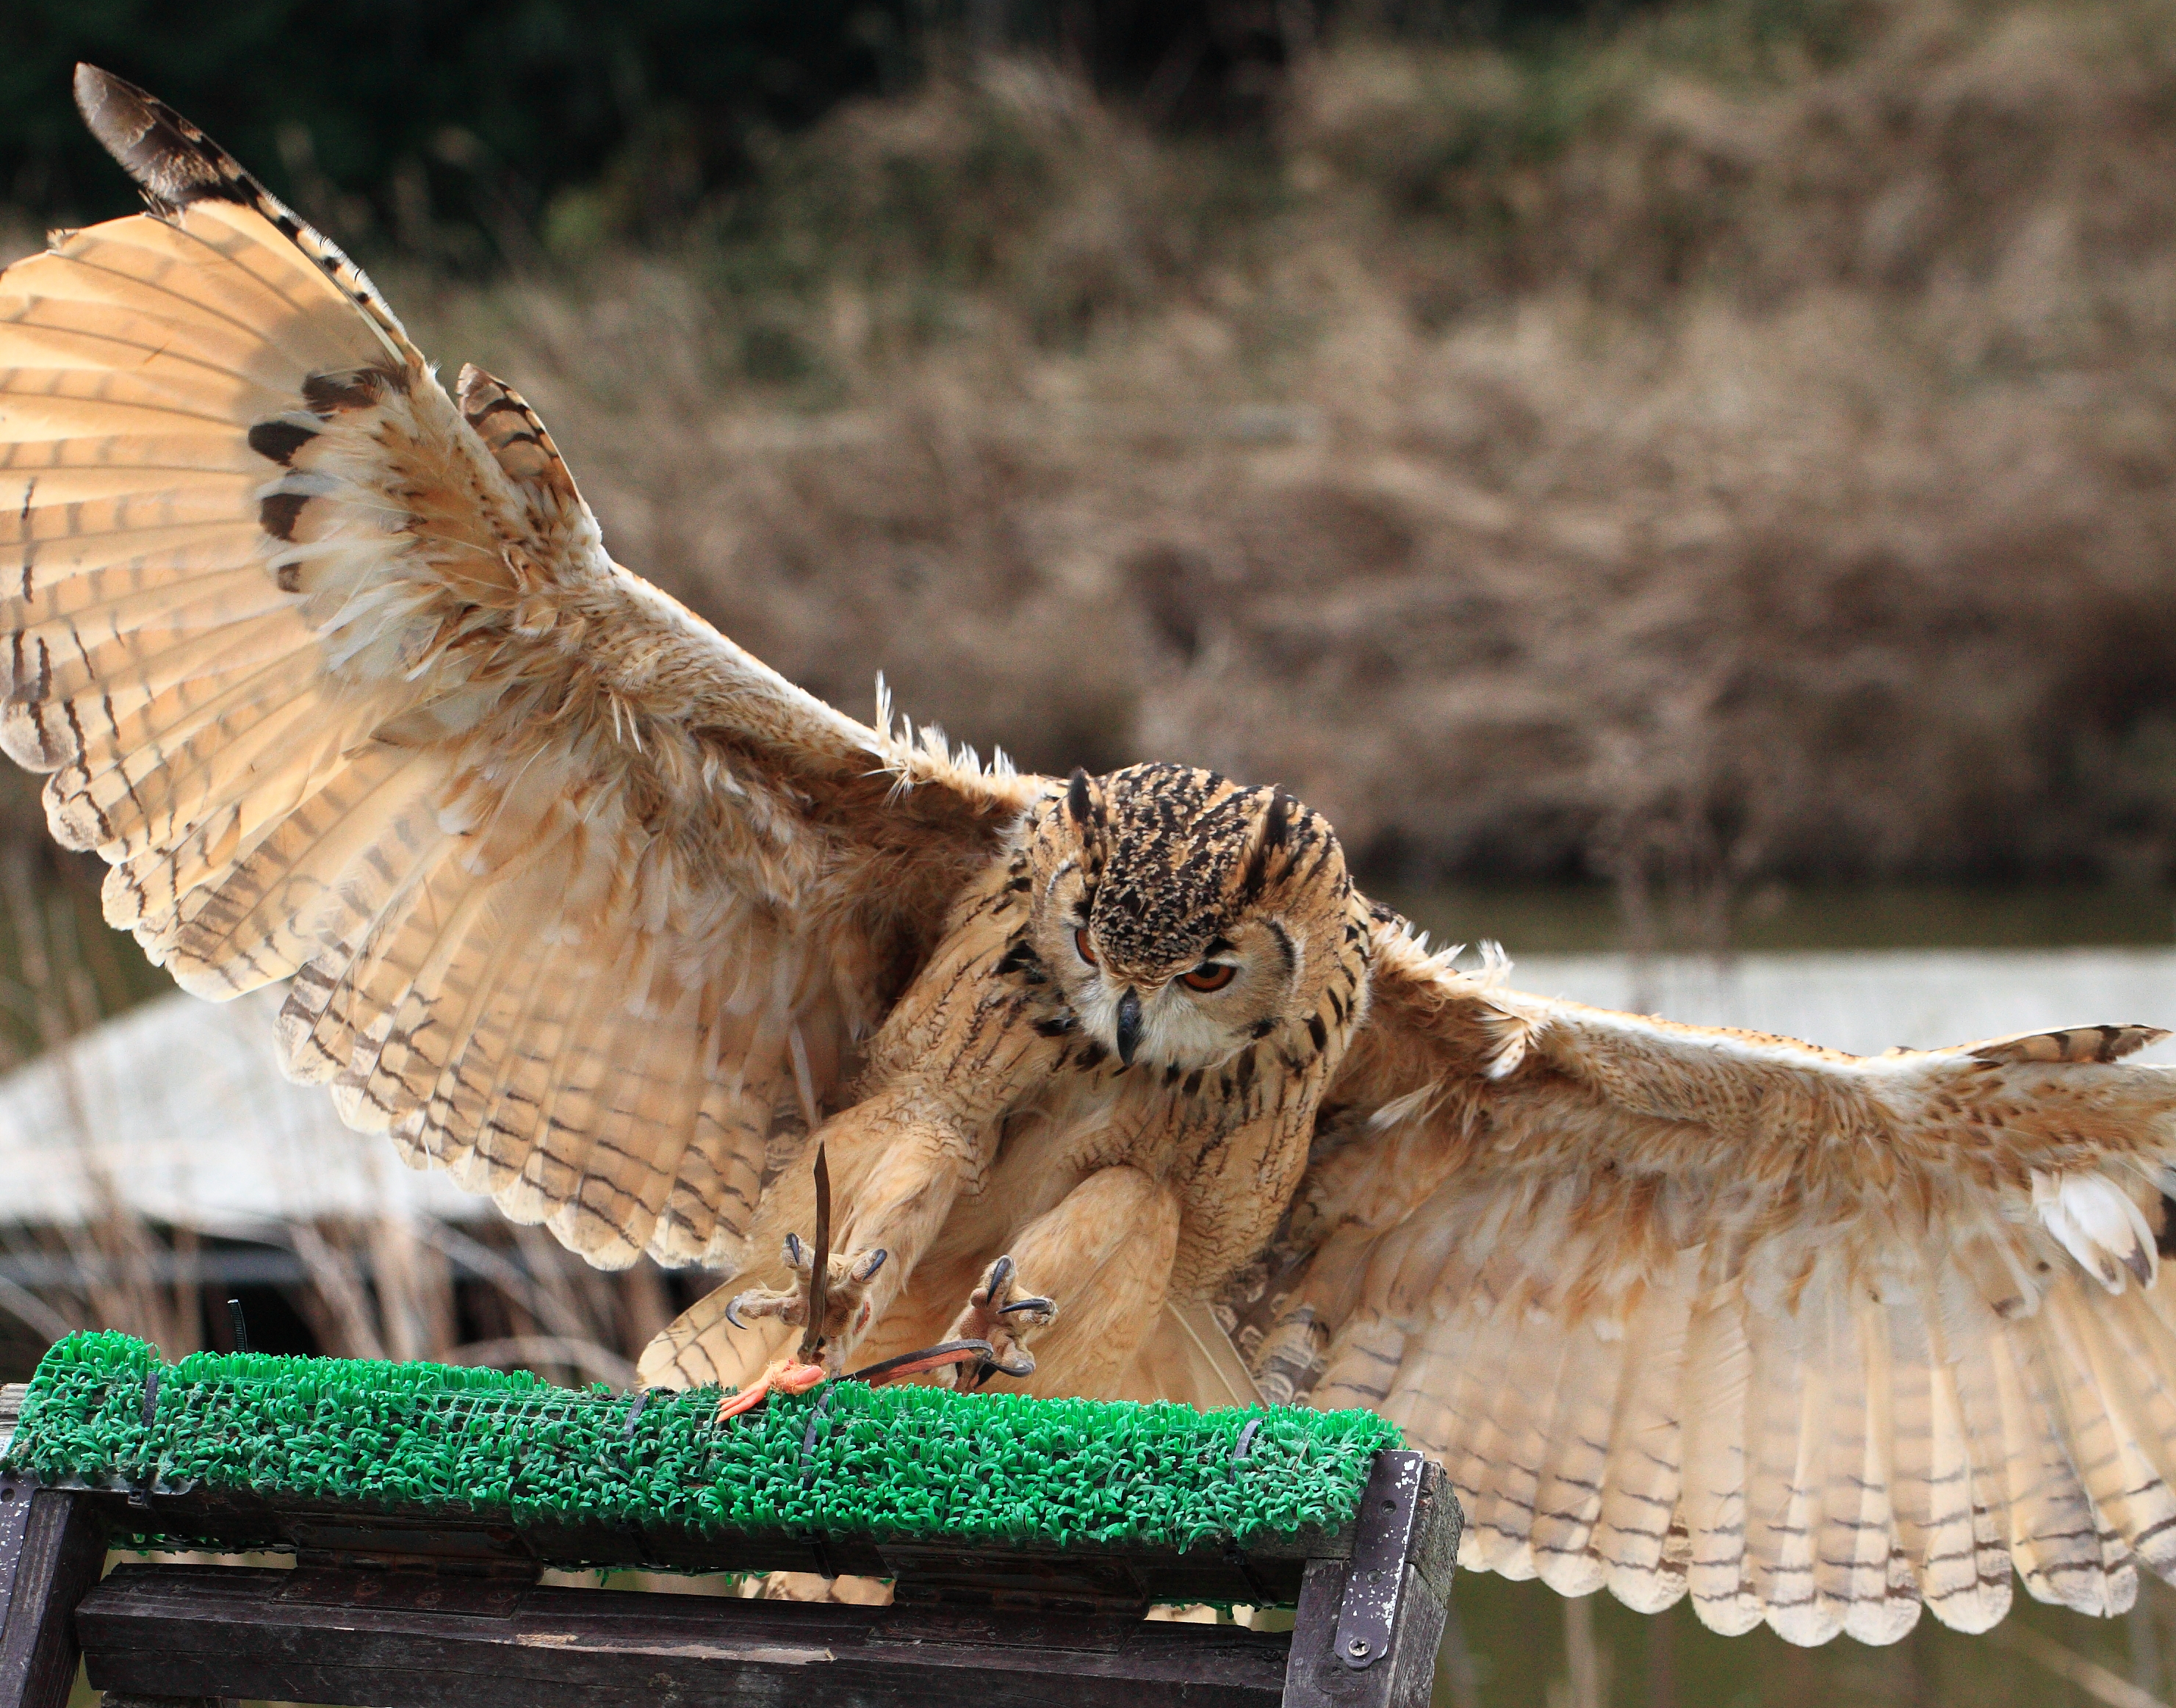
nature, bird, wing, wildlife, high, beak, hawk, owl, fauna, bird of prey, vertebrate, 5d, bubo, hires, markii, hi, res, resolution, shizuoka, bengaleagleowl, bengalensis, indianeagleowl, rockeagleowl, kakegawa, kachoen